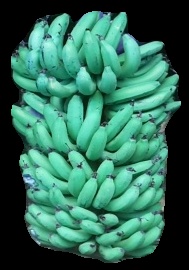
Variety: pachbale
Grade: grade1